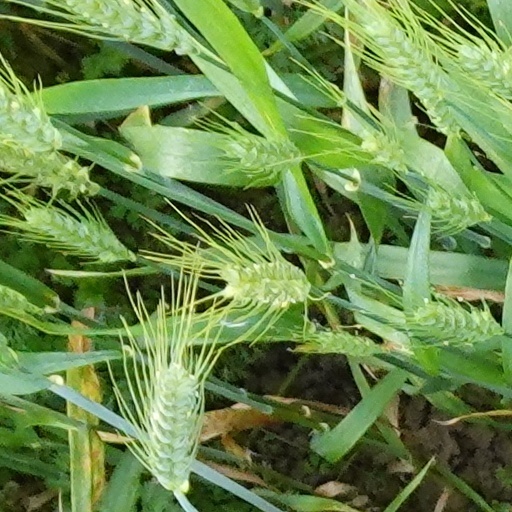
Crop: wheat